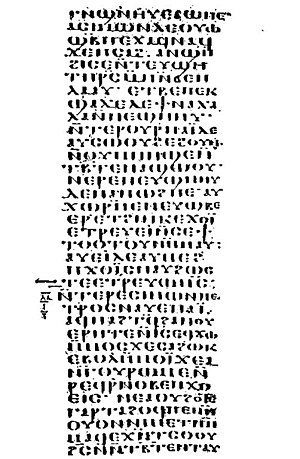
Koptisk (sprog)
Uddrag af Lukasevangeliet fra et koptisk manuskript fra 700-tallet.
Koptisk er det sidste stadium af det gamle Egyptens sprog og er en direkte efterkommer af det sprog, man finder i hieroglyf-indskrifterne. Koptisk skrives med et eget alfabet, der er en udgave af det græske, idet det tilføjer en 6-7 ekstra bogstaver, der er afledet af den demotiske skrift og bruges til at betegne lyd, der ikke forekom på samtidens græske sprog.